Portfolios of the Poor

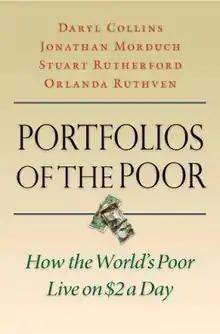
First edition

Portfolios of the Poor: How the World's Poor Live on $2 a Day is a book that aims to systematically explain how the poor find solutions to their everyday financial problems. It is written by Stuart Rutherford, Jonathan Morduch, Orlanda Ruthven, and Daryl Collins.